1st Anti-Aircraft Group (United Kingdom)

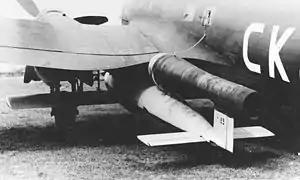
A Heinkel He 111 H-22 carrying a V-1 flying bomb.

At the end of June Pile ordered a change in AA Command's tactics: instead of deploying mobile 3.7-inch guns in the Diver Belt, the most up-to-date power-controlled static guns, radars and predictors would be used, which involved a massive redeployment of guns uprooted from all over Britain and emplaced on temporary 'Pile Platforms'. The task was made bigger by the decision to move the Diver Belts to the coast itself, giving the guns a free fire zone out to sea. On 16 July 1 AA Group was ordered to form a 'Diver Box' of gun defences across the Thames Estuary, forward of a line from Chelmsford in Essex to Chatham, Kent. The removal of so many guns, and the silencing of those remaining in the IAZ, led Londoners to believe that the city was being defended by the RAF alone.